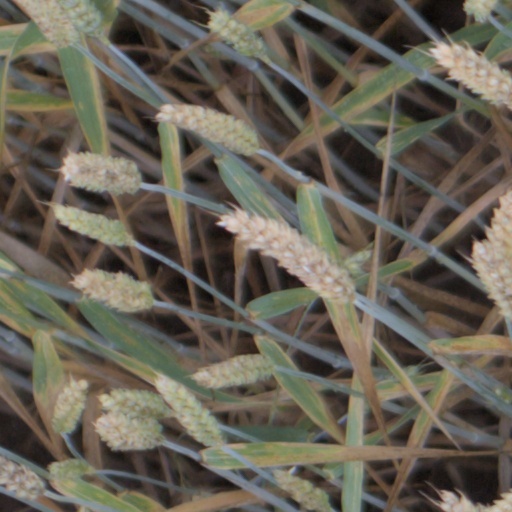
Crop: wheat